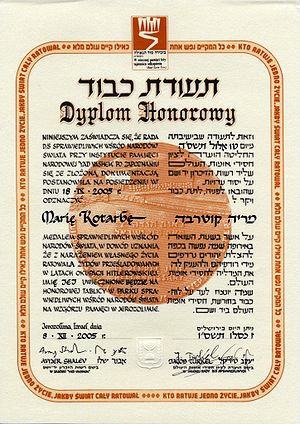
Retfærdige blandt nationerne
Diplom
Retfærdige blandt nationerne er et hædersbevis etableret af den jødiske mindepark Yad Vashem. Dette blev etableret af respekt for de mellem fem og seks millioner jøder, som blev myrdet før og under 2. verdenskrig – også kaldet Holocaust.